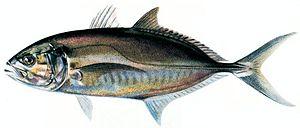
La Carangue coubali, Caranx crysos, est un poisson de la famille des Carangidés.
Voici les listes des espèces de poissons de mer et d'eau douce signalées en Guyane. Certaines espèces classées en poissons de mer peuvent se retrouver dans les fleuves ou les marais, mais effectuent une partie de leur cycle en mer.